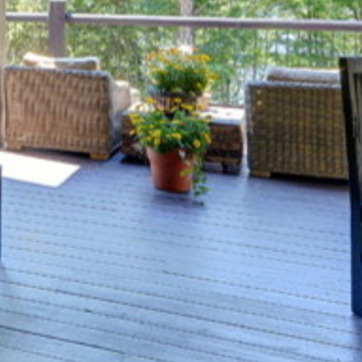
Material: ceramic